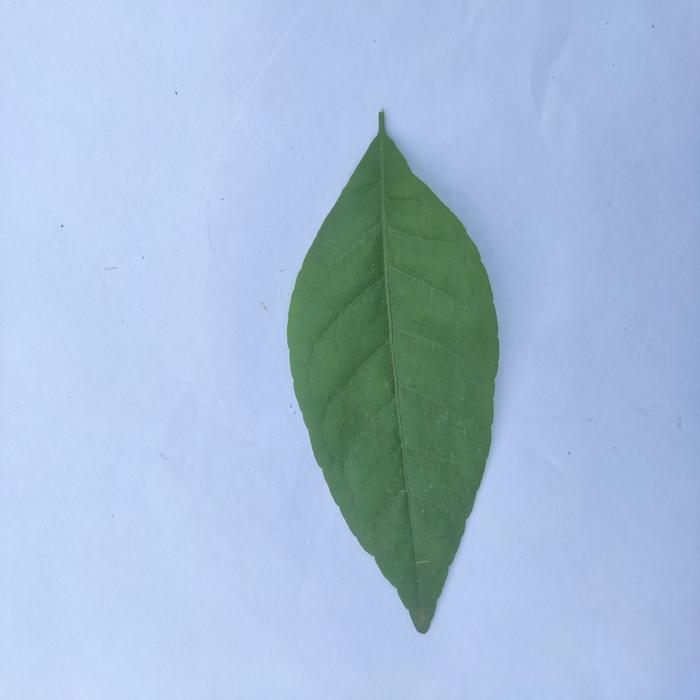
Crop: Aegle Marmelos
Leaf condition: Healthy_Leaf